Retour des cendres

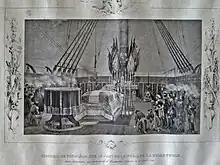
Religious ceremony on the frigate Belle Poule

At 7 pm on 7 July 1840, the frigate "Belle Poule" left Toulon, escorted by the corvette "Favourite". The Prince of Joinville, the king's third son and a career naval officer, was in command of the frigate and the expedition as a whole. Also on board the frigate were Philippe de Rohan-Chabot, an attaché to the French ambassador to the United Kingdom and commissioned by Thiers (wishing to gain reflected glory from any possible part of the expedition) to superintend the exhumation operations; generals Bertrand and Gaspard Gourgaud; Count Emmanuel de Las Cases ("député" for Finistère and son of Emmanuel de Las Cases, the author of "Le Mémorial de Sainte-Hélène"); and five people who had been domestic servants to Napoleon on Saint Helena (Saint-Denis – better known by the name Ali Le Mameluck – Noverraz, Pierron, Archambault, and Coursot). Captain Guyet was in command of the corvette, which transported Louis Marchand, Napoleon's chief "valet de chambre", who had been with him on Saint Helena. Others on the expedition included Abbé Félix Coquereau (fleet almoner); Charner (Joinville's lieutenant and second in command), Hernoux (Joinville's aide-de-camp), Lieutenant Touchard (Joinville's orderly), Bertrand's young son Arthur, and ship's doctor Rémy Guillard. Once the bill had been passed, the frigate was adapted to receive Napoleon's coffin: a candlelit chapel was built in the steerage, draped in black velvet embroidered with the Napoleonic symbol of silver bees, with a catafalque at the centre guarded by four gilded wooden eagles.